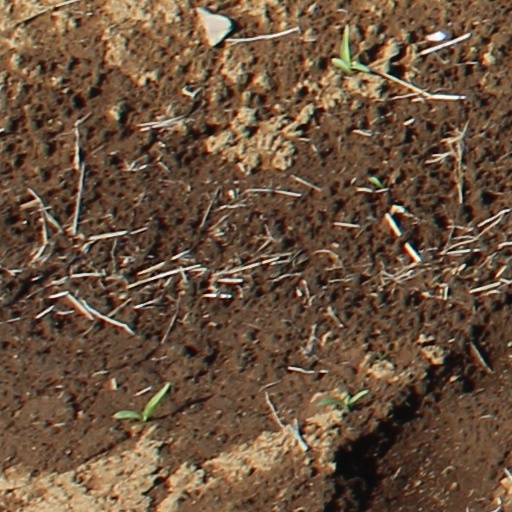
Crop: wheat